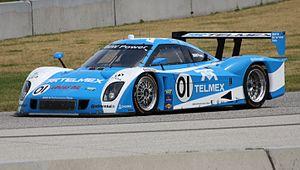
"Guillermo ""Memo"" Rojas, Jr. est un pilote automobile mexicain.